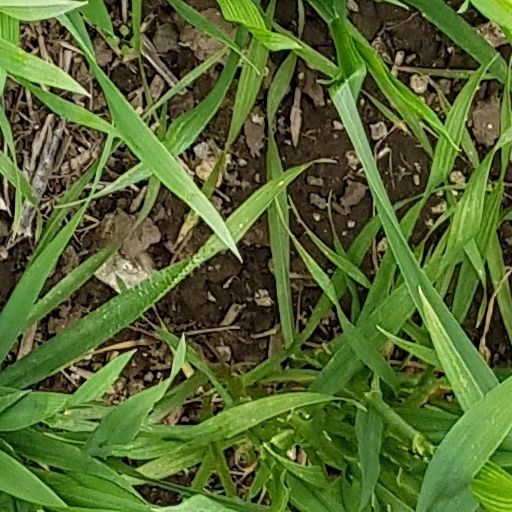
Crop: wheat